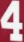
Number: 4